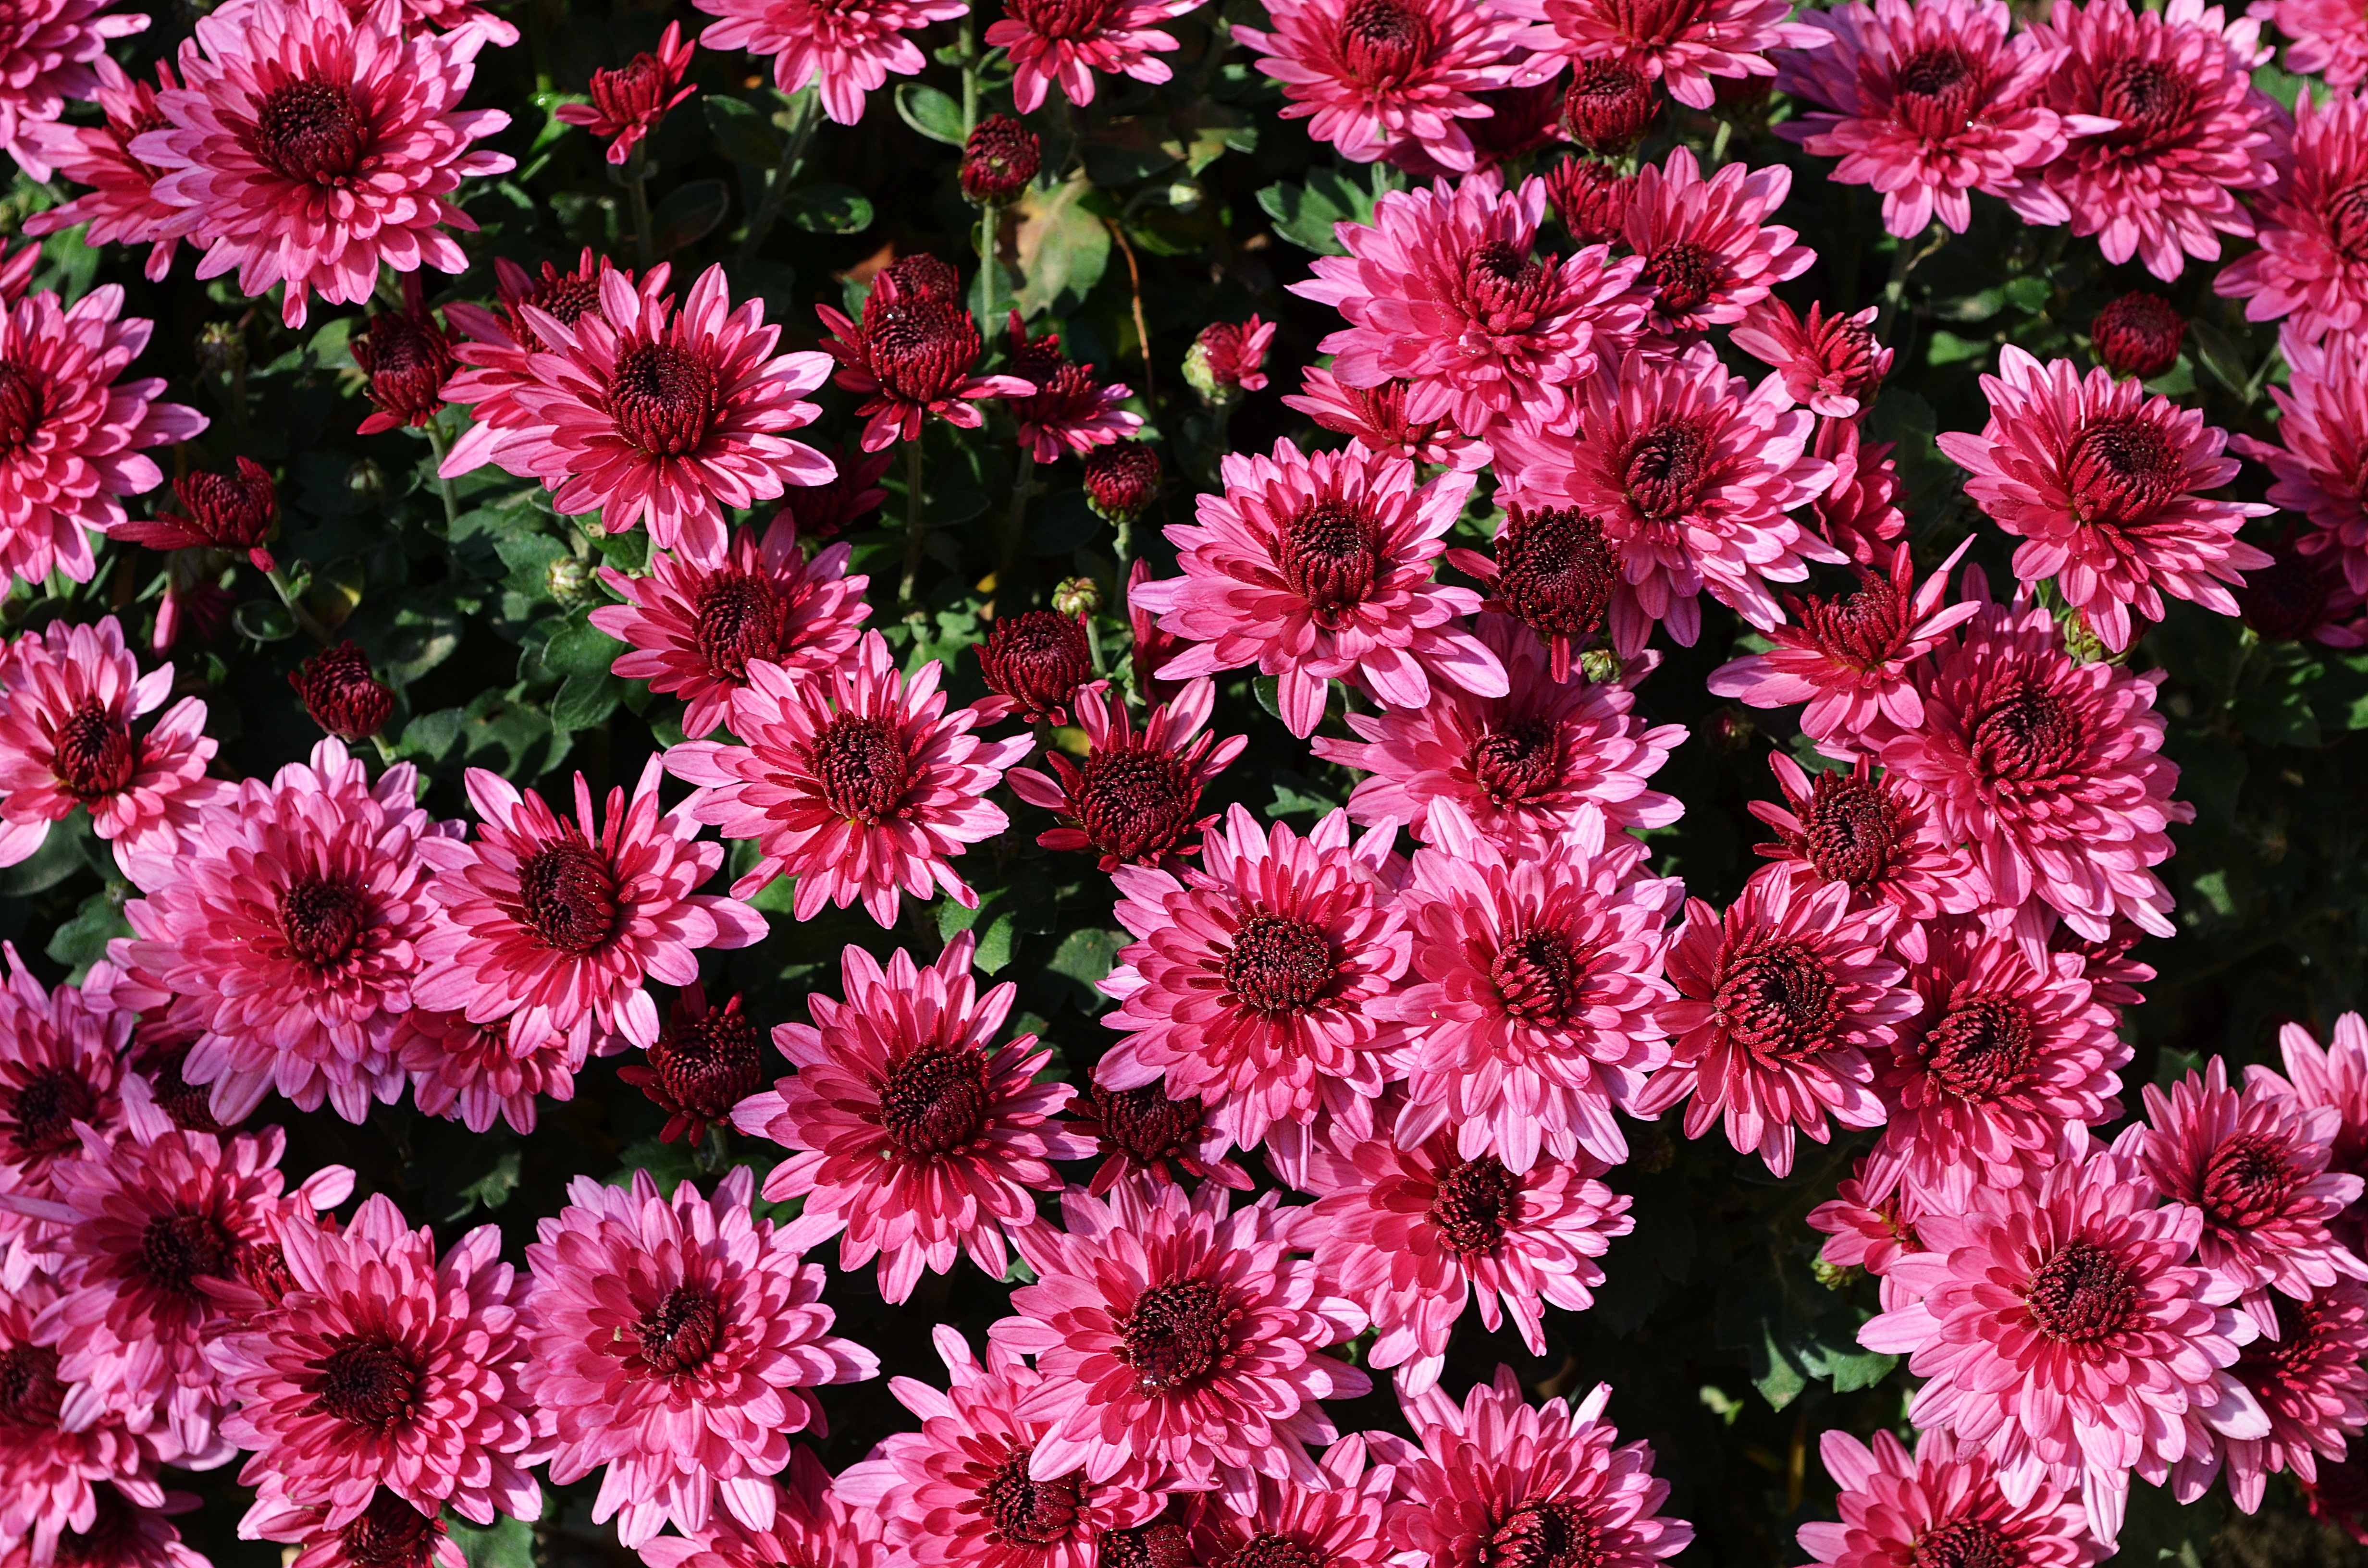
nature, plant, flower, petal, red, macro, autumn, closeup, tombstone, pink, plants, flowers, coneflower, beauty, chrysanthemum, november, fragrant, pink flower, flowering plant, daisy family, all saints day, the tomb of, asterales, flowerpots, annual plant, land plant, chrysanths